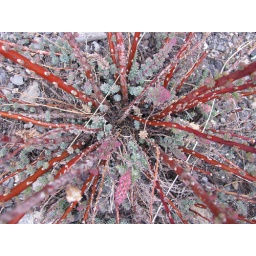
Crazy close up of cool little plant on the river bank in Thorang Phedi, Annapurna Circuit. Nepal